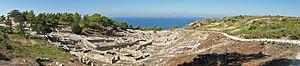
Vue panoramique du site de Camiros, Rhodes, Grèce
Camiros est un site archéologique de Rhodes, situé sur la côte nord-ouest de l'île.